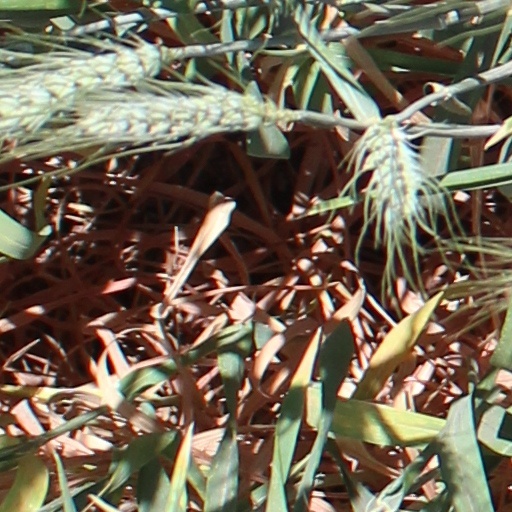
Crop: wheat